John Francis Cunningham (bishop)

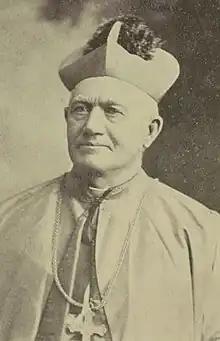

John Francis Cunningham (June 20, 1842 – June 23, 1919) was an Irish-born prelate of the Roman Catholic Church. He served as Bishop of Concordia from 1898 until his death in 1919.